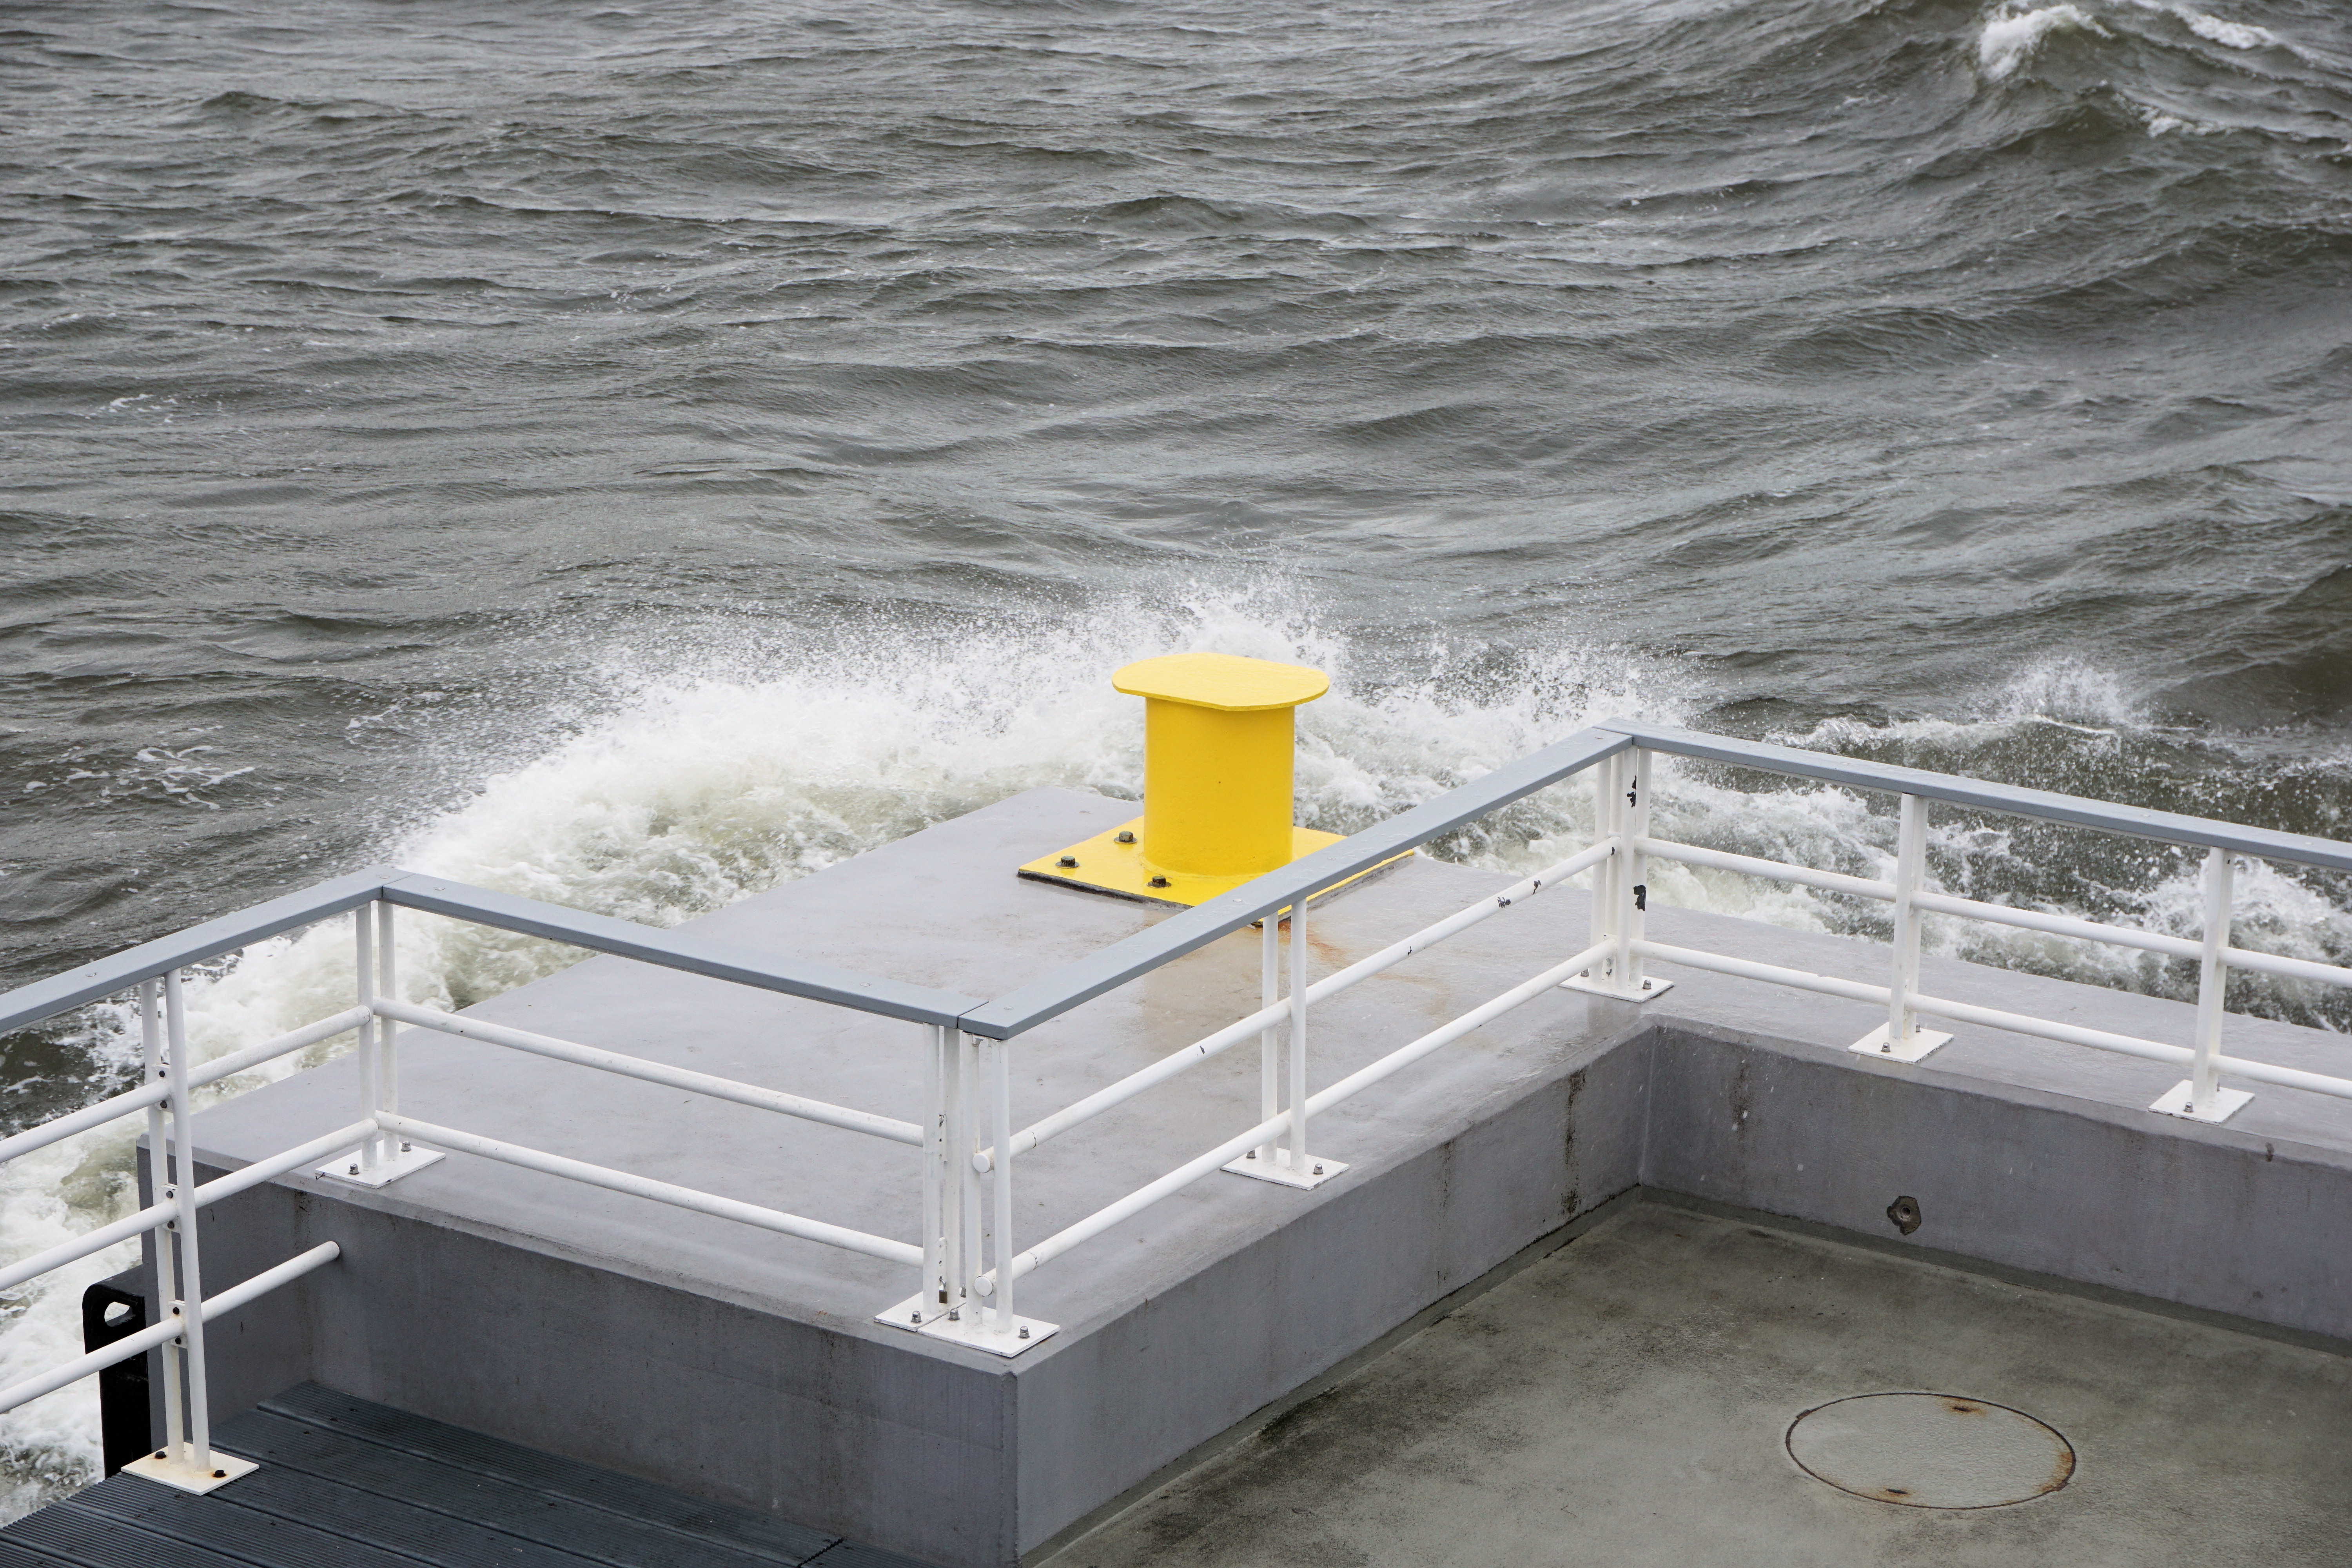
sea, coast, water, boat, wave, surf, vehicle, watercraft, baltic sea, skiff